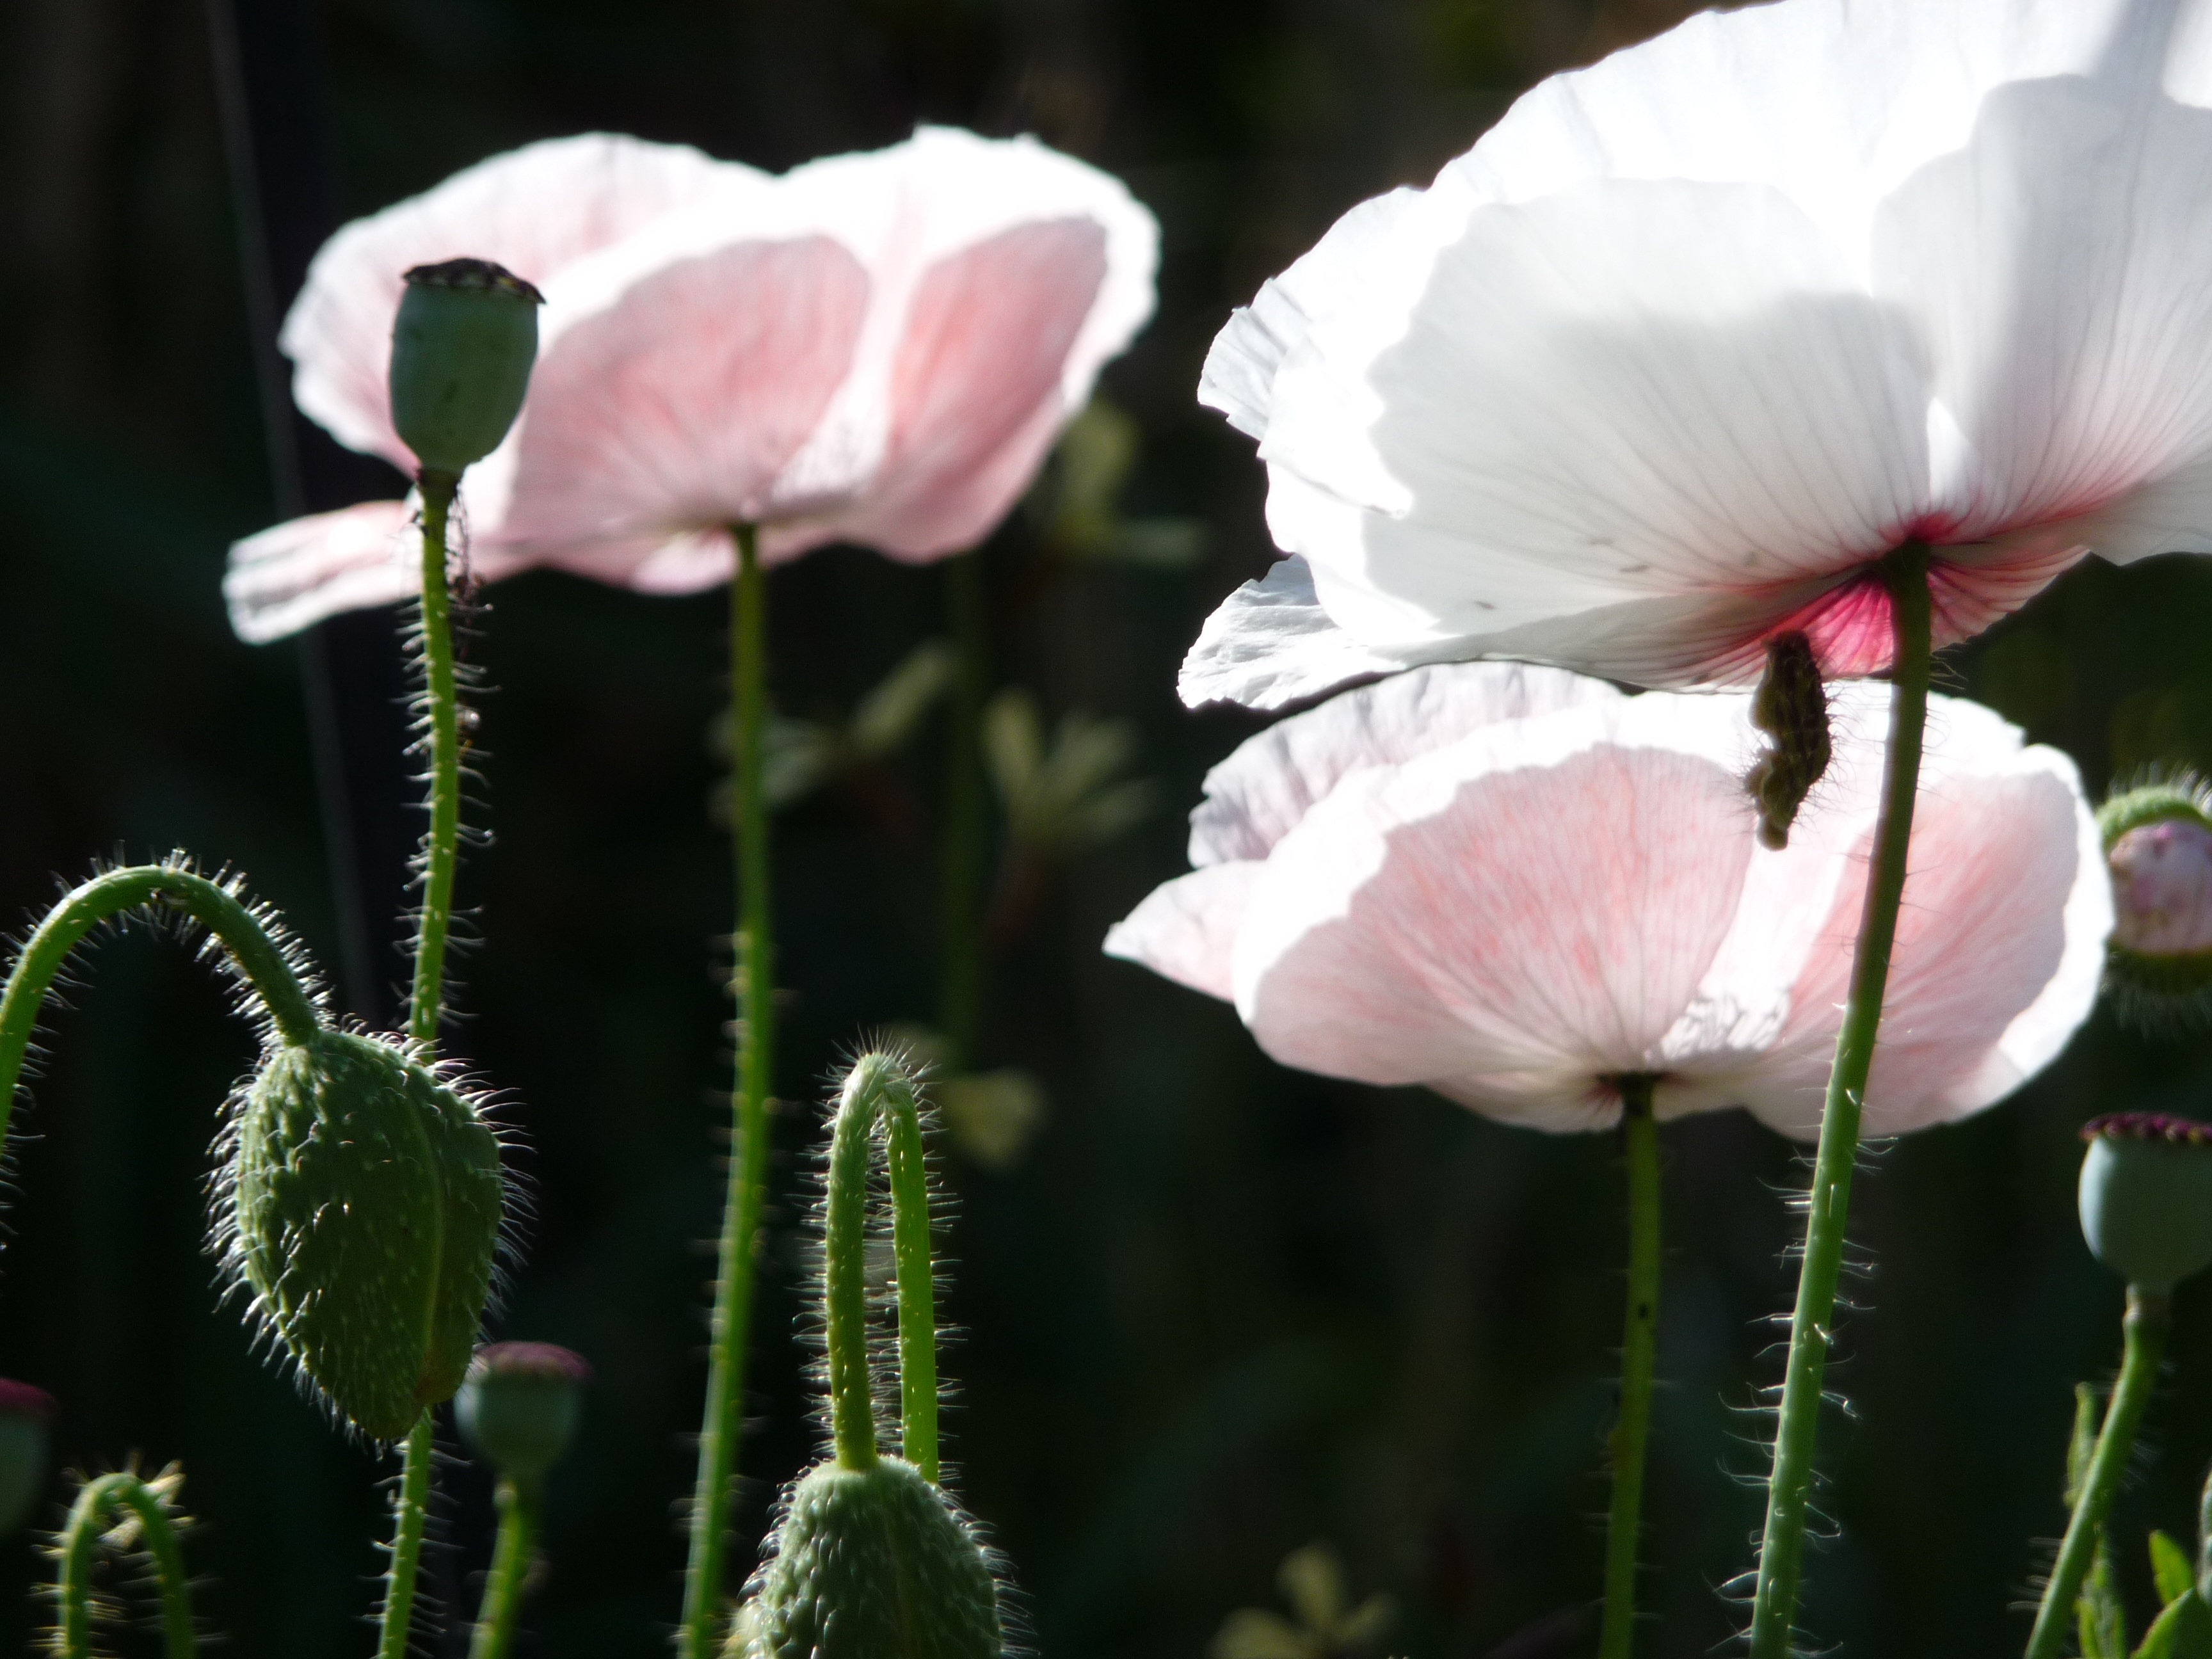
nature, blossom, plant, flower, petal, bloom, botany, garden, pink, close, flora, wildflower, poppy, macro photography, flowering plant, plant stem, land plant